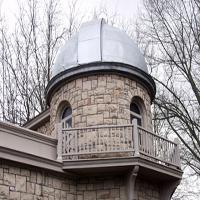
Weather: cloudy or overcast